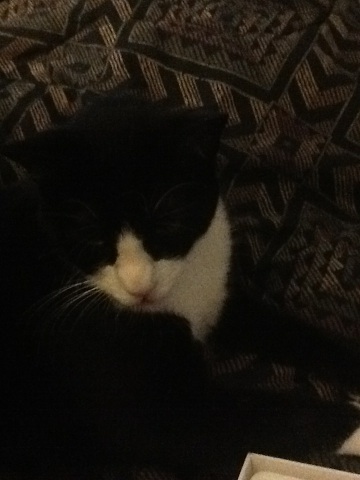Question: what is this
Answer: cat